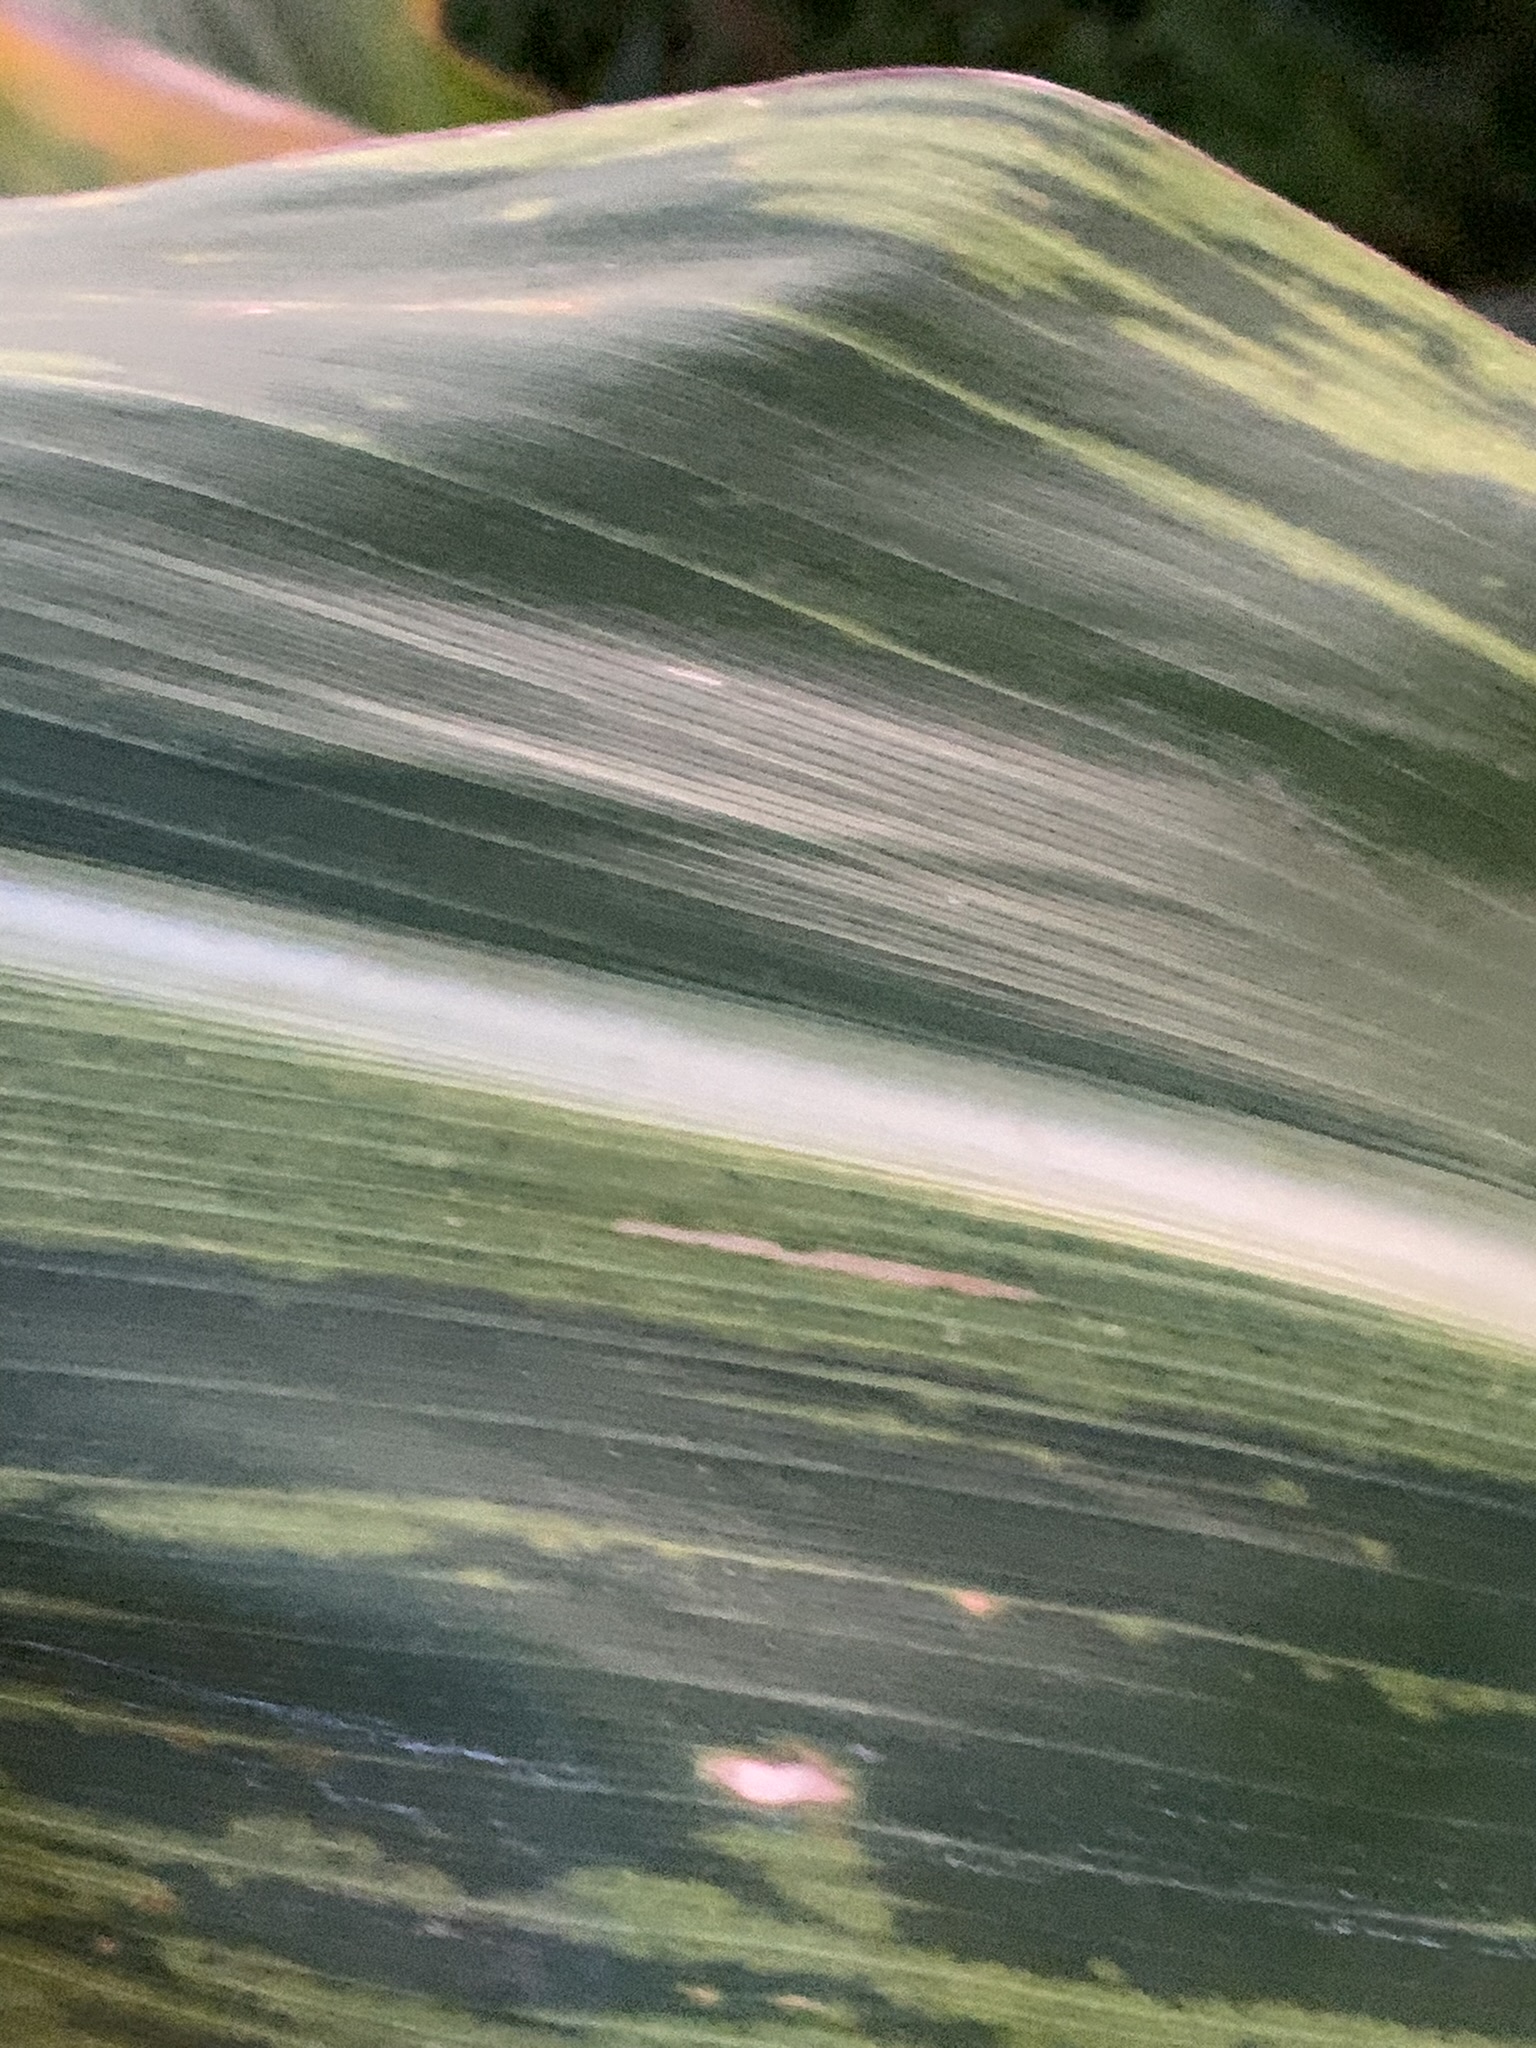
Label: MLN